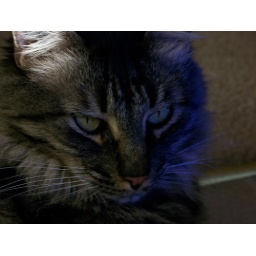
reflection from a blue bag in the afternoon sun